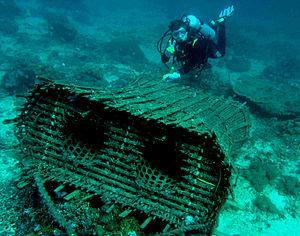
Une nasse est un piège destiné à être immergé, pour capturer des animaux. Une autre technique est celle des barrages à poissons, servant à retenir les poissons pris au piège en amont du cours d'eau, ou à marée descendante sur le littoral.